George Mikell

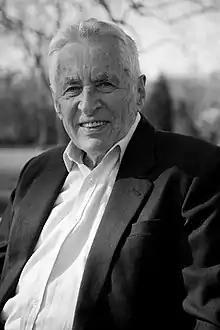
Mikell in March 2017

George Mikell (born Jurgis Mikelaitis; 4 April 1929 – 12 May 2020) was a Lithuanian-Australian actor and writer best known for his performances as Schutzstaffel (SS) officers in "The Guns of Navarone" (1961) and "The Great Escape" (1963). Mikell appeared in over 30 British and American feature films and had numerous leading roles in theatre.